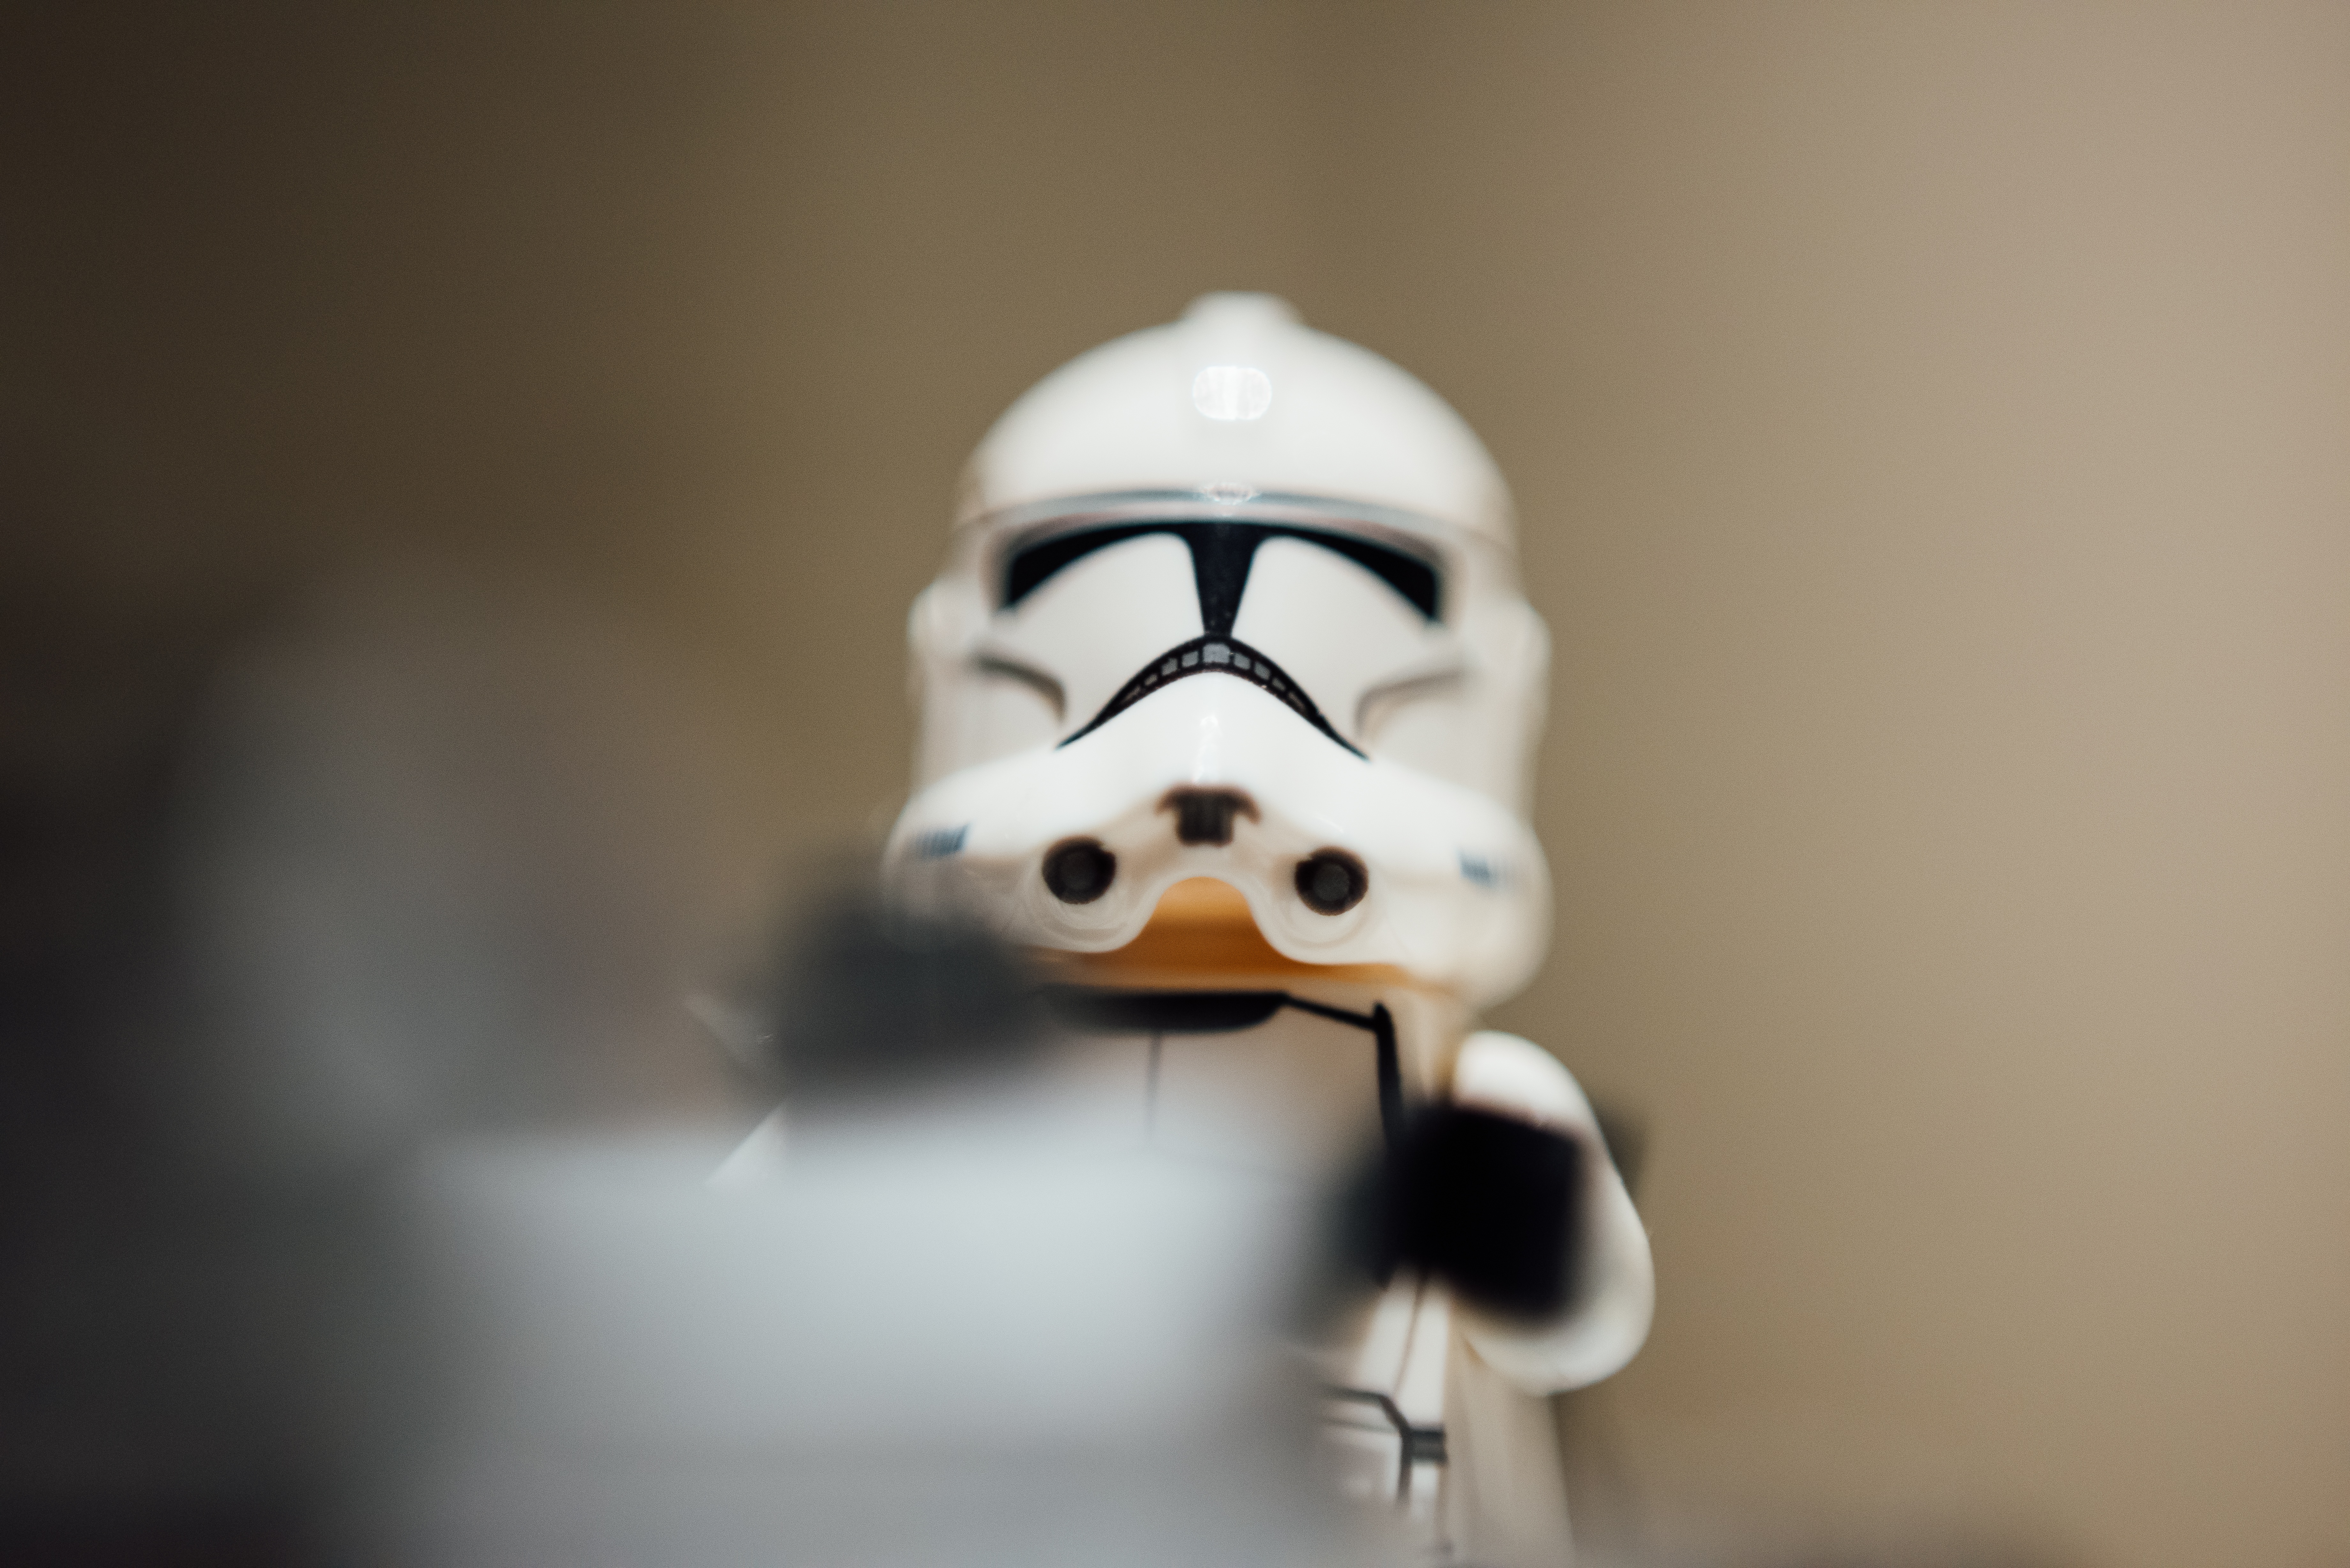
white, lighting, toy, head, macro photography